Italo-Byzantine

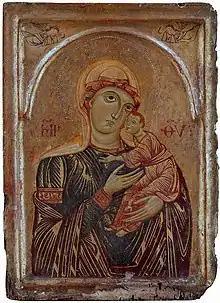
1260s, from Pisa, stolen from the National Gallery

According to John Steer, "down to the thirteenth century ... all Italian local schools [of painting] were provincial variants of the central Byzantine tradition". Most of the artists of Italo-Byzantine paintings are unknown, though we know some facts about later transitional figures such as Coppo di Marcovaldo in Florence (active mid-13th century), and Berlinghiero of Lucca (active c. 1228–42). The gold ground style encouraged strong outlines in the painted shapes, and "figures are formed out of abstract but expressive shapes designed to identify various body parts or items of clothing while creating beautiful patterns."